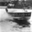
Label: ship